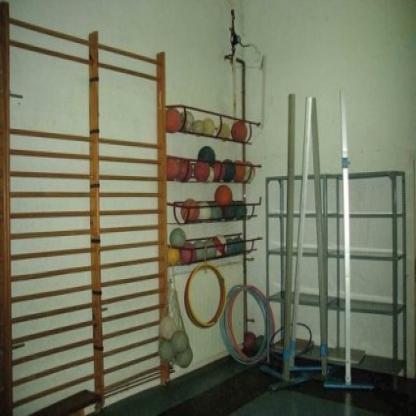
Scene: Indoor